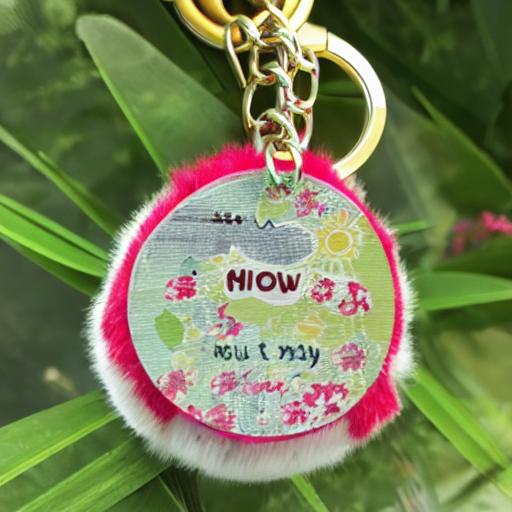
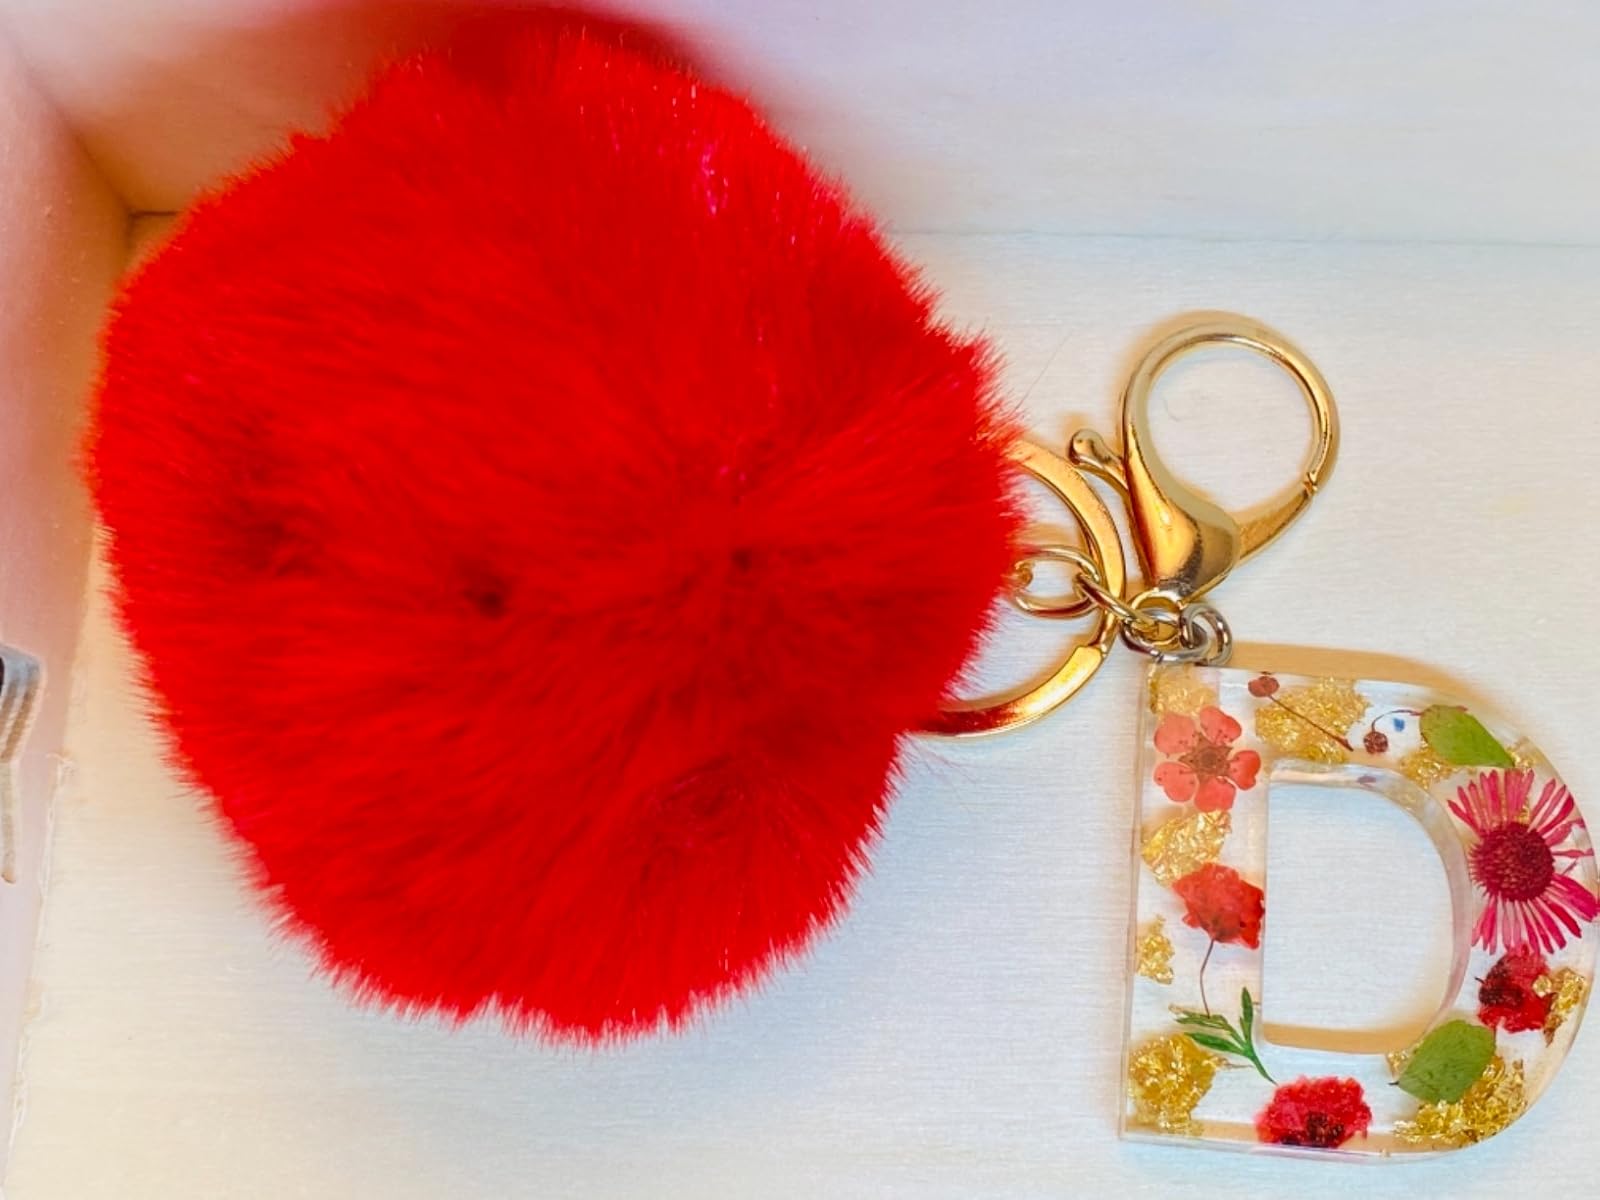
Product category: accessories_keychain
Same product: no